Hunter Marine

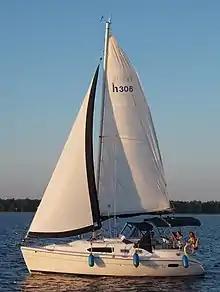
Hunter 306

In the 1800s Henry Luhrs, a German immigrant, outfitted trading ships and owned a chandlery. His grandson, Henry, continued the family heritage on the New Jersey coast, building and repairing recreational and fishing boats. By the early 1960s Henry and his sons, John and Warren, were building over a thousand powerboats a year. Hunter was started in 1973 in Alachua, Florida, as a sailboat manufacturer. The early Hunter boats were designed by John E. Cherubini.